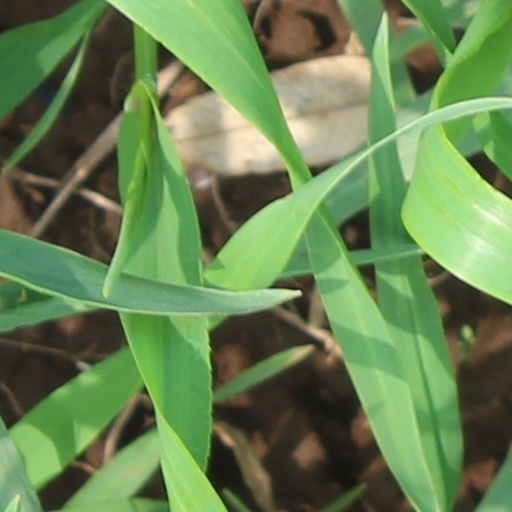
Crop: wheat